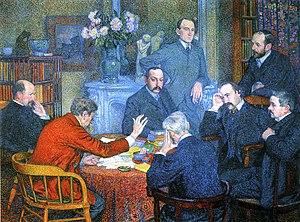
La Belgique est un pays biculturel, il n'y a donc pas, à proprement parler, de « littérature belge » qui réunisse l'ensemble des auteurs flamands et wallons. Les écrivains belges font partie et participent soit à la littérature française, soit à la littérature néerlandaise, voire allemande. D'autre part, la Belgique n'existant pas avant 1830, on entend par « auteurs belges », les écrivains, francophones, néerlandophones ou germanophones, vivant ou ayant vécu sur le territoire belge actuel.